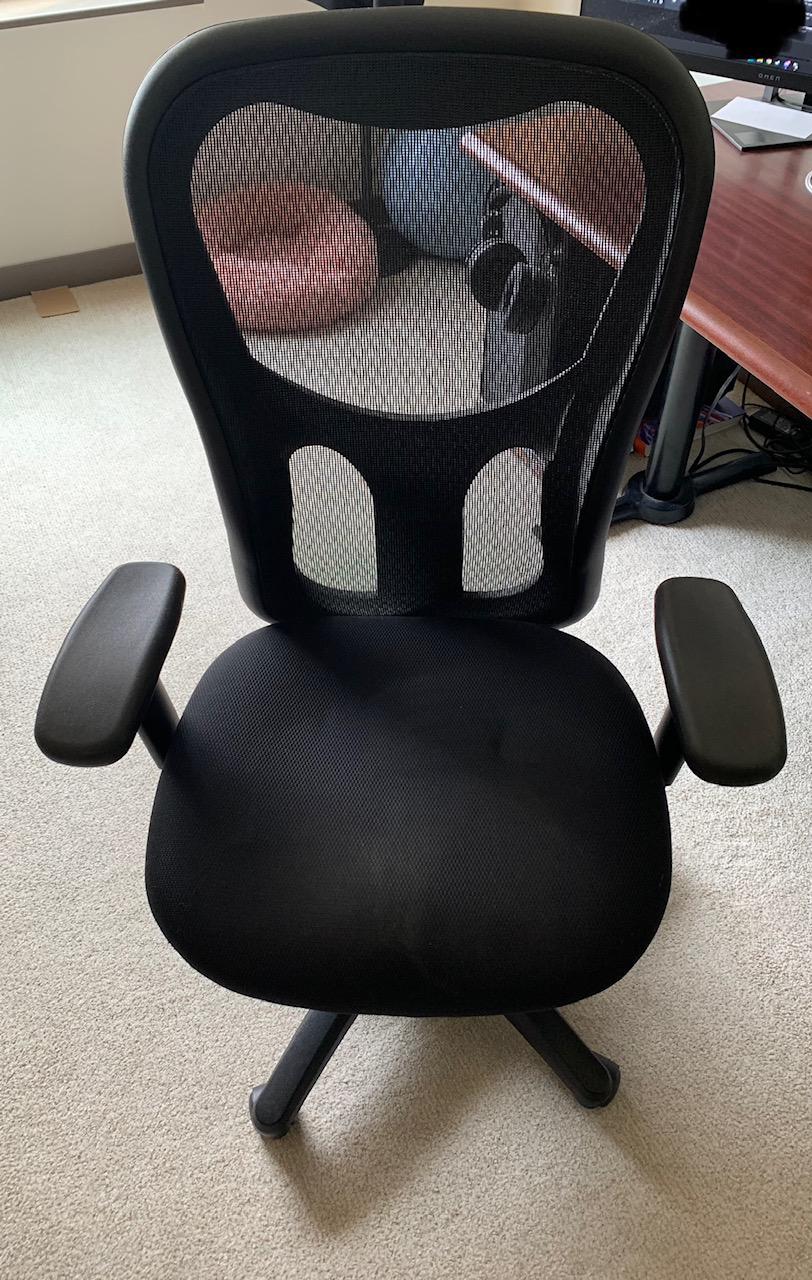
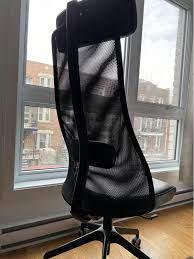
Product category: items_chair
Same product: no